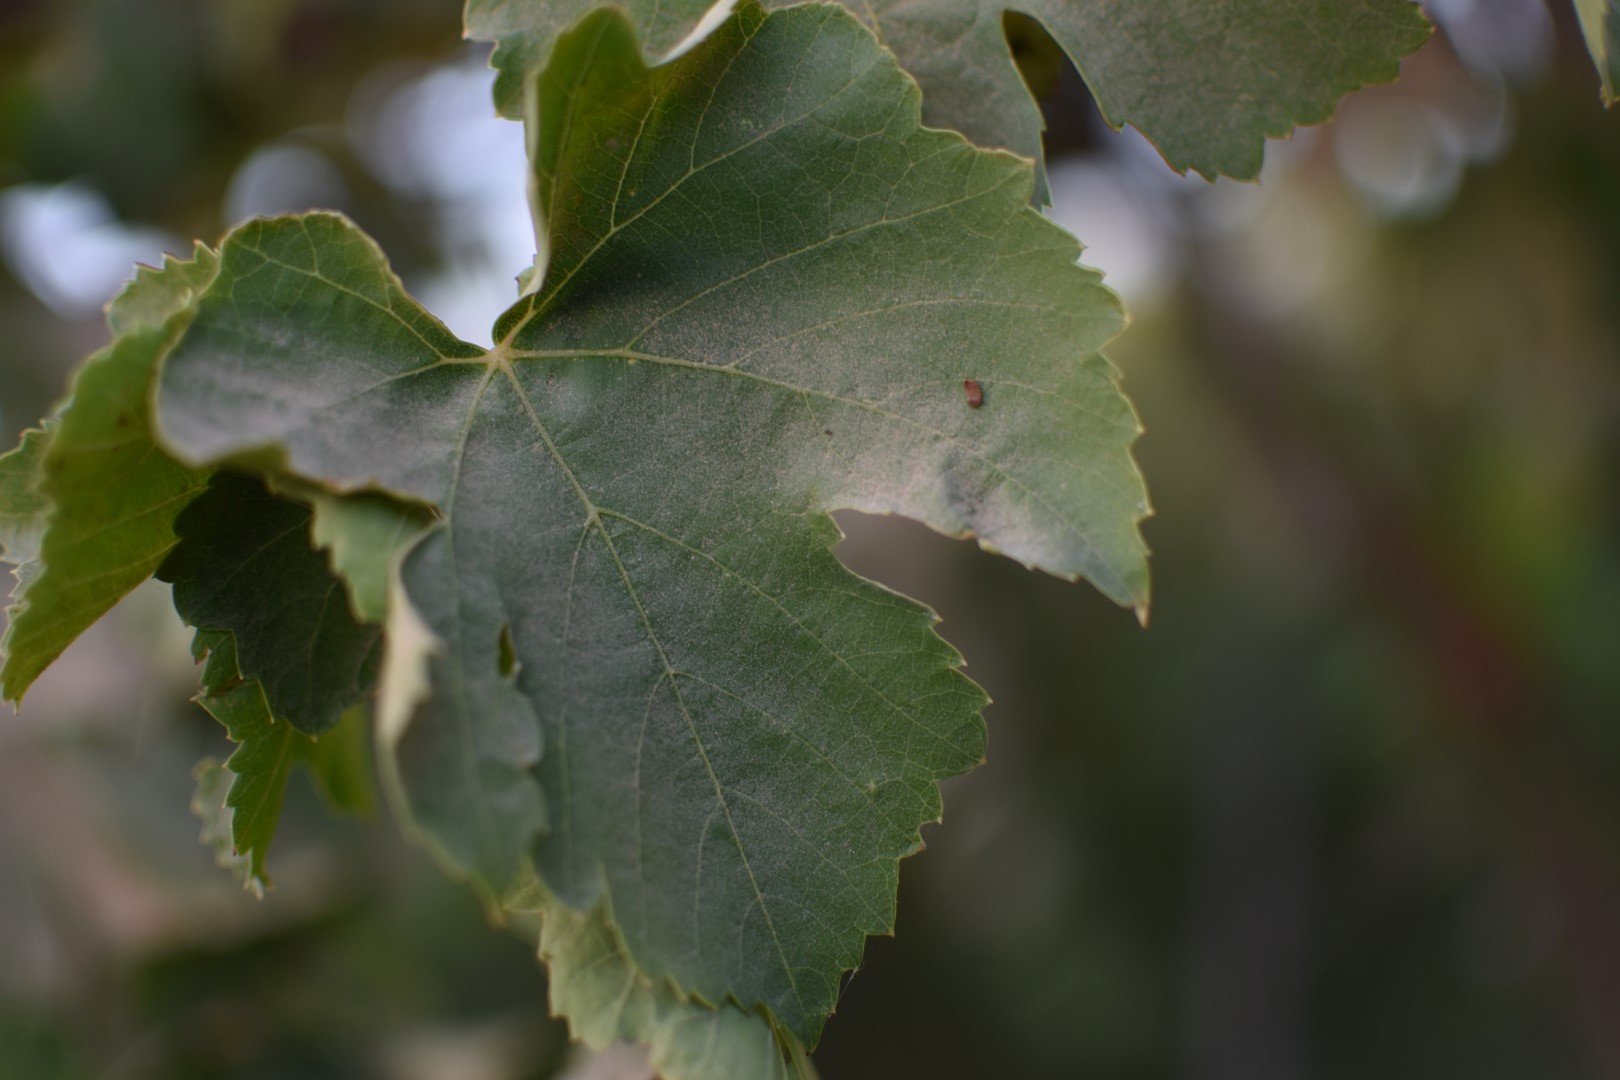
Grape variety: Thompson Seedless